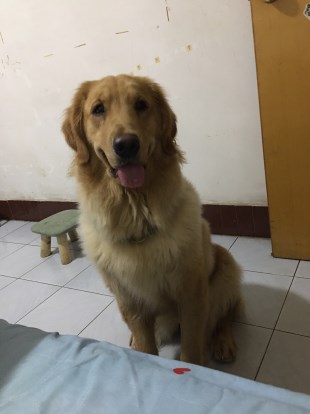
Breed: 5355-n000126-golden_retriever